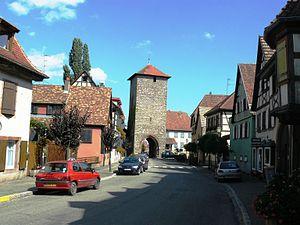
Tour et porte de Blienschwiller en sortant de Dambach-la-Ville
Dambach-la-Ville est une commune française située dans le département du Bas-Rhin, en région Grand Est.